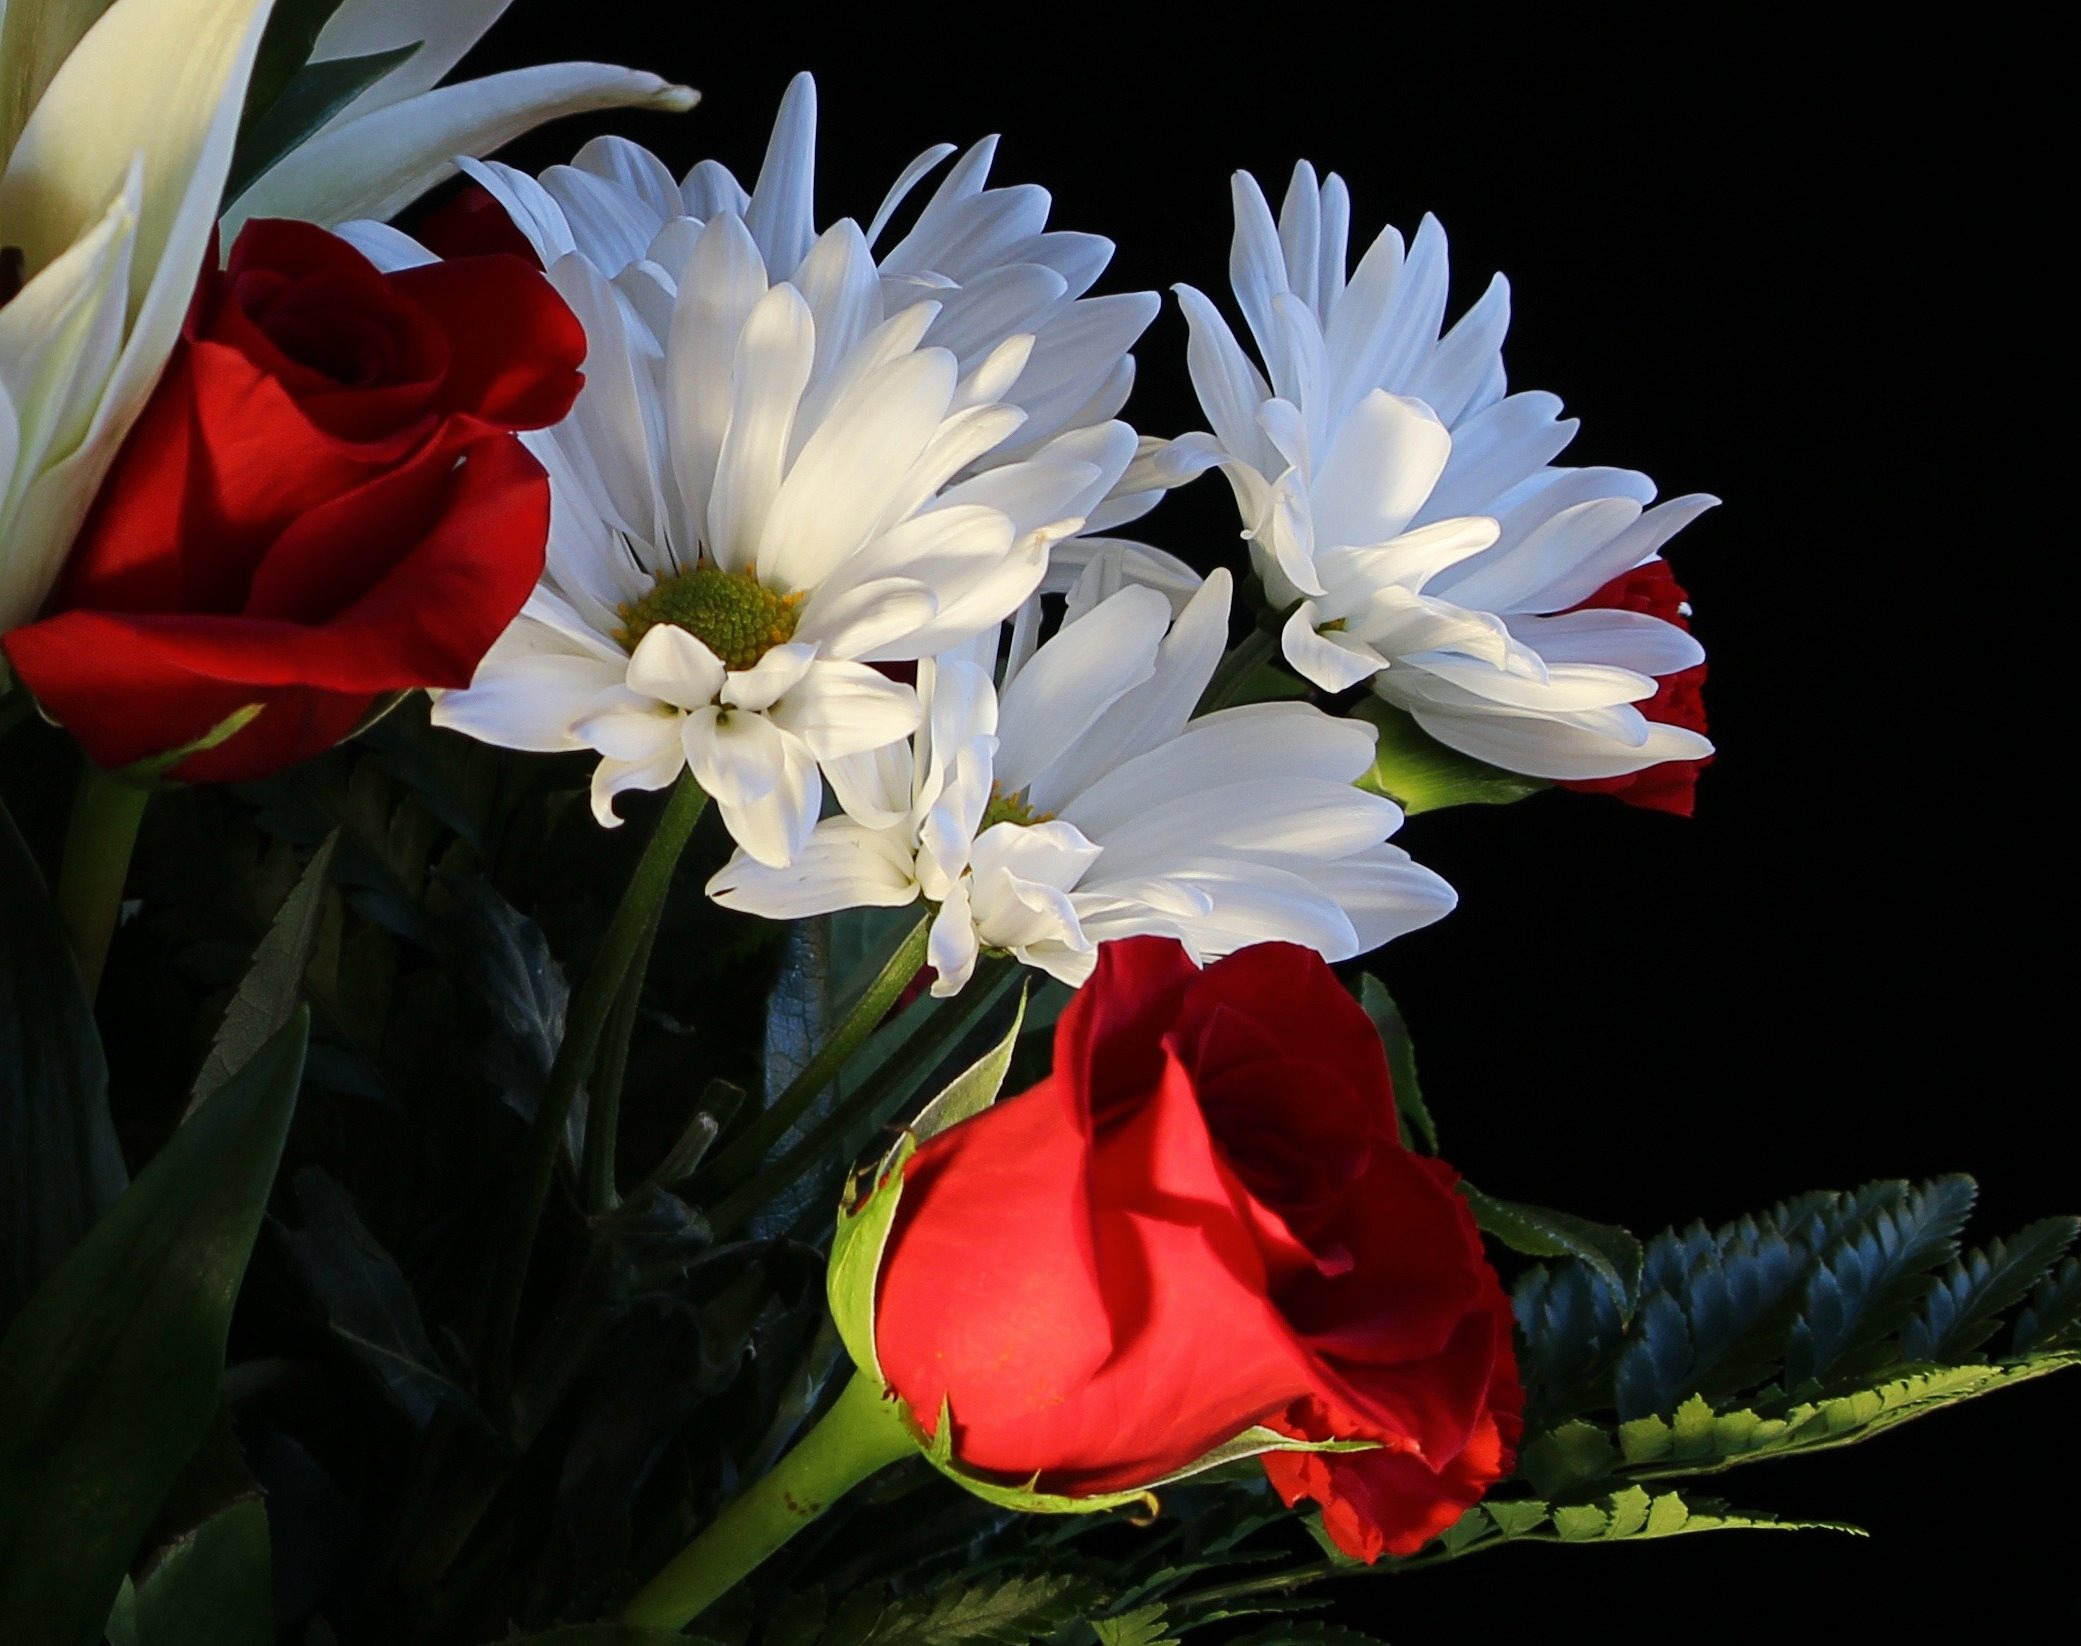
blossom, plant, stem, leaf, flower, petal, bloom, floral, environment, tulip, red, herb, natural, botany, agriculture, flora, botanical, wildflower, outdoors, vegetation, horticulture, floristry, organic, macro photography, flowering plant, red roses, plant stem, land plant, white daisys